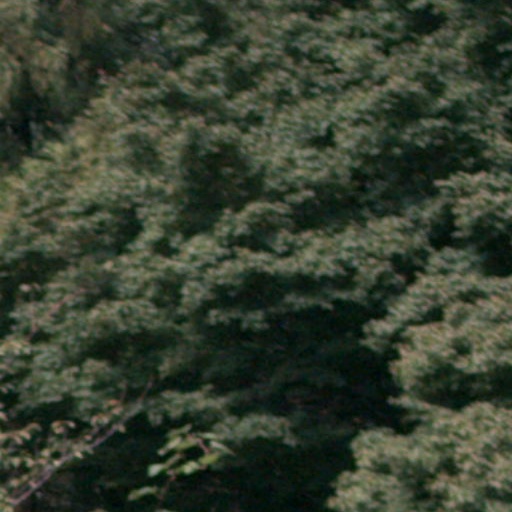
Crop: cassava